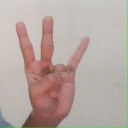
अक्षर: क्ष